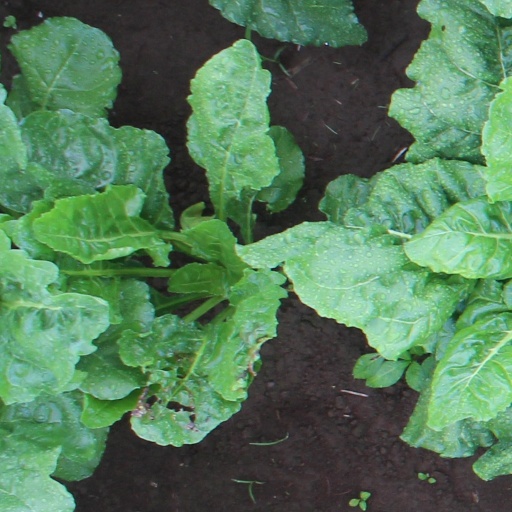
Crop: sugar beet